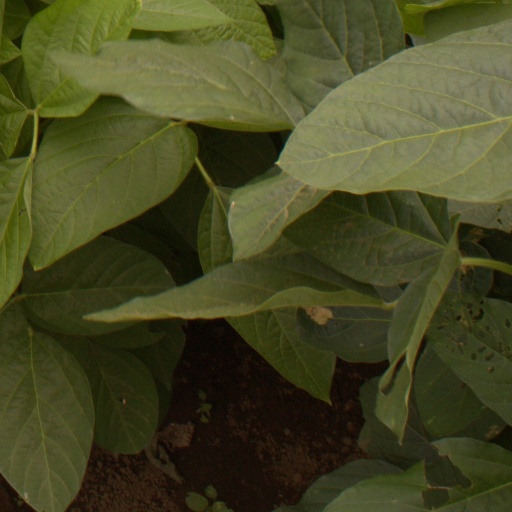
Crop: soybean